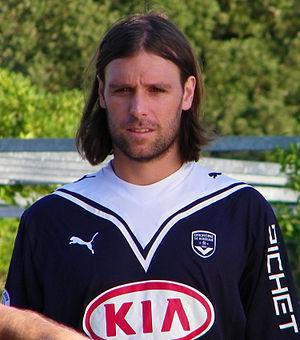
Fernando Ezequiel Cavenaghi, né le 21 septembre 1983 à General O'Brien en Argentine, est un ancien footballeur international argentin. Il évolue au poste d'attaquant.